Roger Bigod, 5th Earl of Norfolk

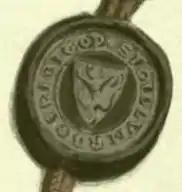
Seal of Roger Bigod appended to the Barons' Letter, 1301, showing arms of a lion rampant. He signed as "Rogerus Bigo. Comes Norff. & Marescallus Anglie" (Roger Bigod Earl of Norfolk & Marshal of England). These arms, "Per pale or and vert, a lion rampant gules" are the arms first adopted by his great-grandfather William Marshal, 1st Earl of Pembroke (1147–1219), Marshal of England, which Roger Bigod himself adopted following his own appointment as Marshal of England, as is recorded in the following rolls of arms: Falkirk Roll (1298)(H3); St George's Roll (E18). Previously he had borne: "Or, a cross gules", as recorded in the following rolls of arms: Glover's Roll (B3); St George's Roll (E23)

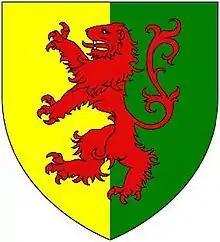
Arms of "Bigod Modern": "Per pale or and vert, a lion rampant gules", adopted by Roger Bigod, 5th Earl of Norfolk, after 1269 following his inheritance of the office of Marshal of England from the Marshal family, of which these had formerly been the armorials

He was the son of Hugh Bigod (1211–1266), Justiciar, and succeeded his father's elder brother Roger Bigod, 4th Earl of Norfolk (1209–1270) as 5th Earl of Norfolk in 1270.